Alishan National Scenic Area

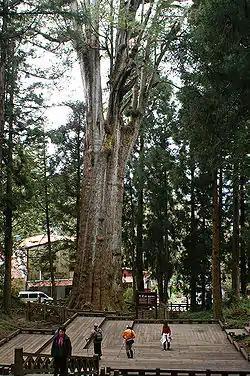
Formosan cypress

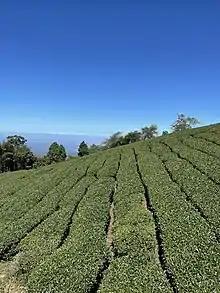
Growing Alishan High Mountain Tea

Alishan is in area. Notable characteristics include mountain wilderness, four villages, waterfalls, high altitude tea plantations, the Alishan Forest Railway, and a number of hiking trails. The area is popular with tourists and mountain climbers. Alishan, itself has become one of the major landmarks associated with Taiwan. The area is famous for its production of high mountain tea and wasabi.